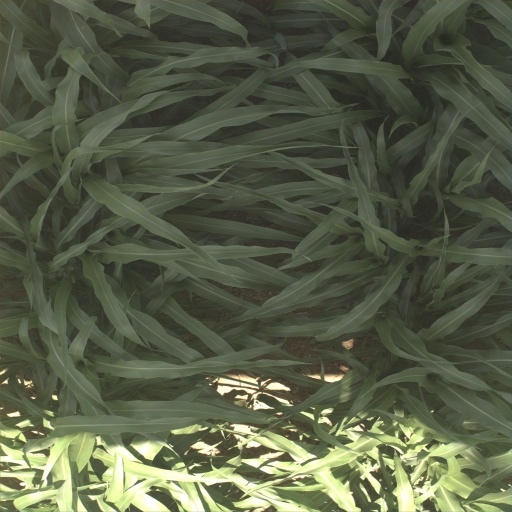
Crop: sorghum